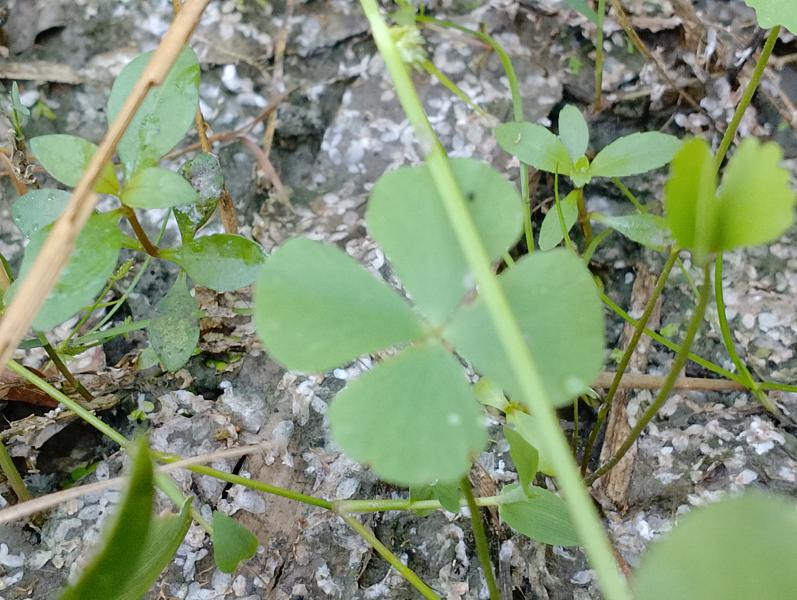
Weed species: Marsilea minuta